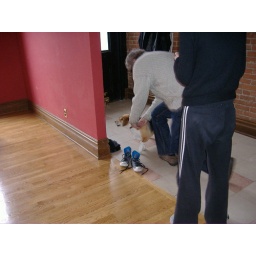
rogue dog in the house